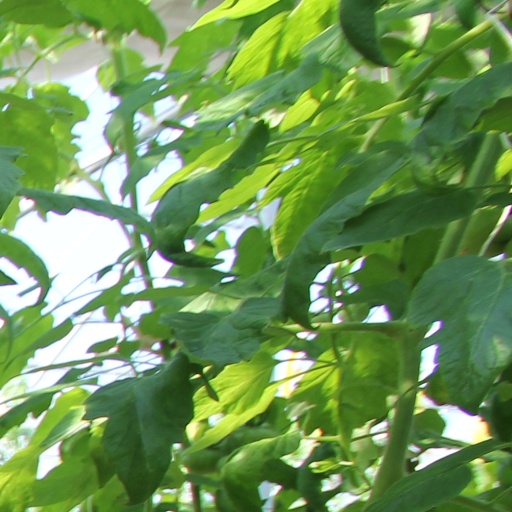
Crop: tomato